Toonstruck

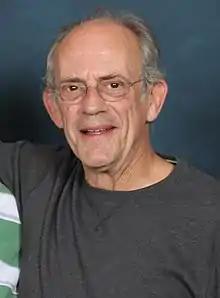
Christopher Lloyd portrayed Drew Blanc.

According to Jennifer McWilliams, most of the writing for the game was completed before the actors were cast, but the character ultimately voiced by Tim Curry was written with him in mind. Burst had initially cast a different actor to voice Flux Wildly, but replaced him with Dan Castellaneta, known for voicing Homer Simpson, after the studio decided the first choice would not be a good fit. Christopher Lloyd, then-known for his roles in the "Back to the Future" series and "Who Framed Roger Rabbit", was cast in the live-action role of cartoonist Drew Blanc. Ben Stein played the role of Blanc's boss Sam Schmaltz, also live-action.